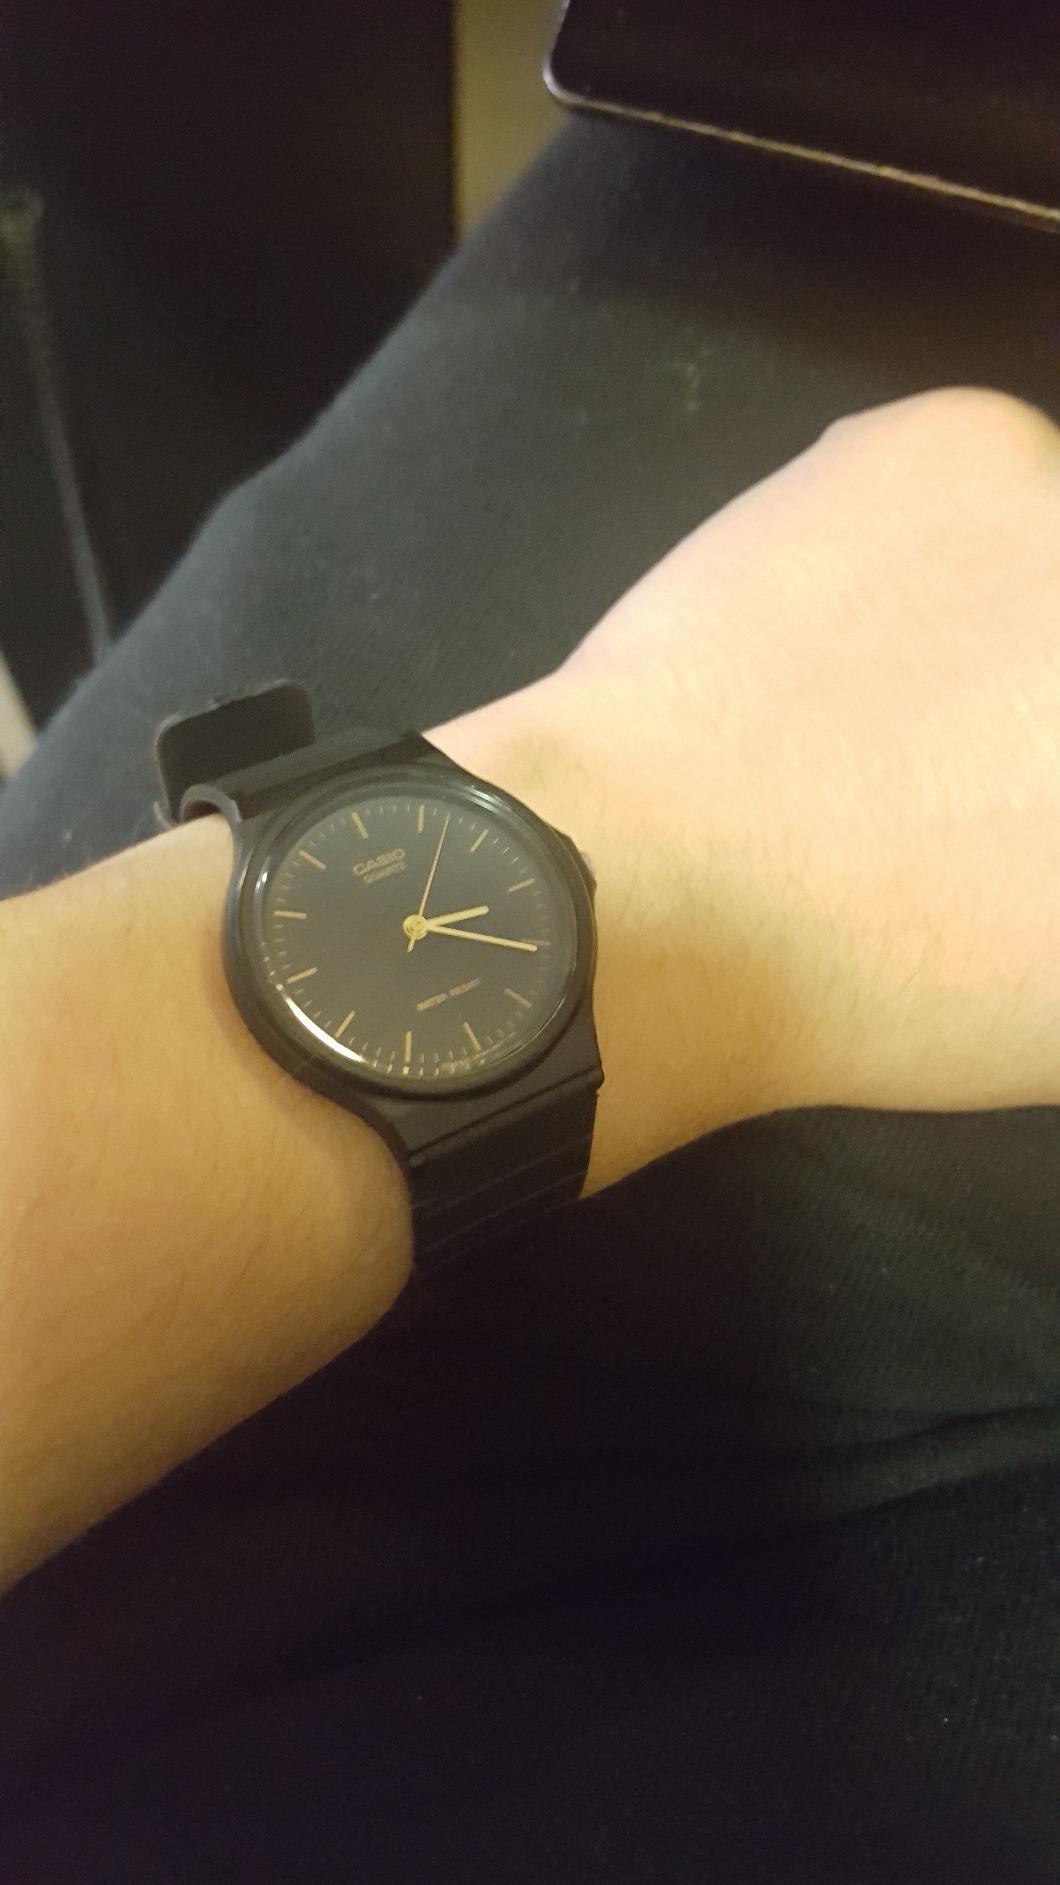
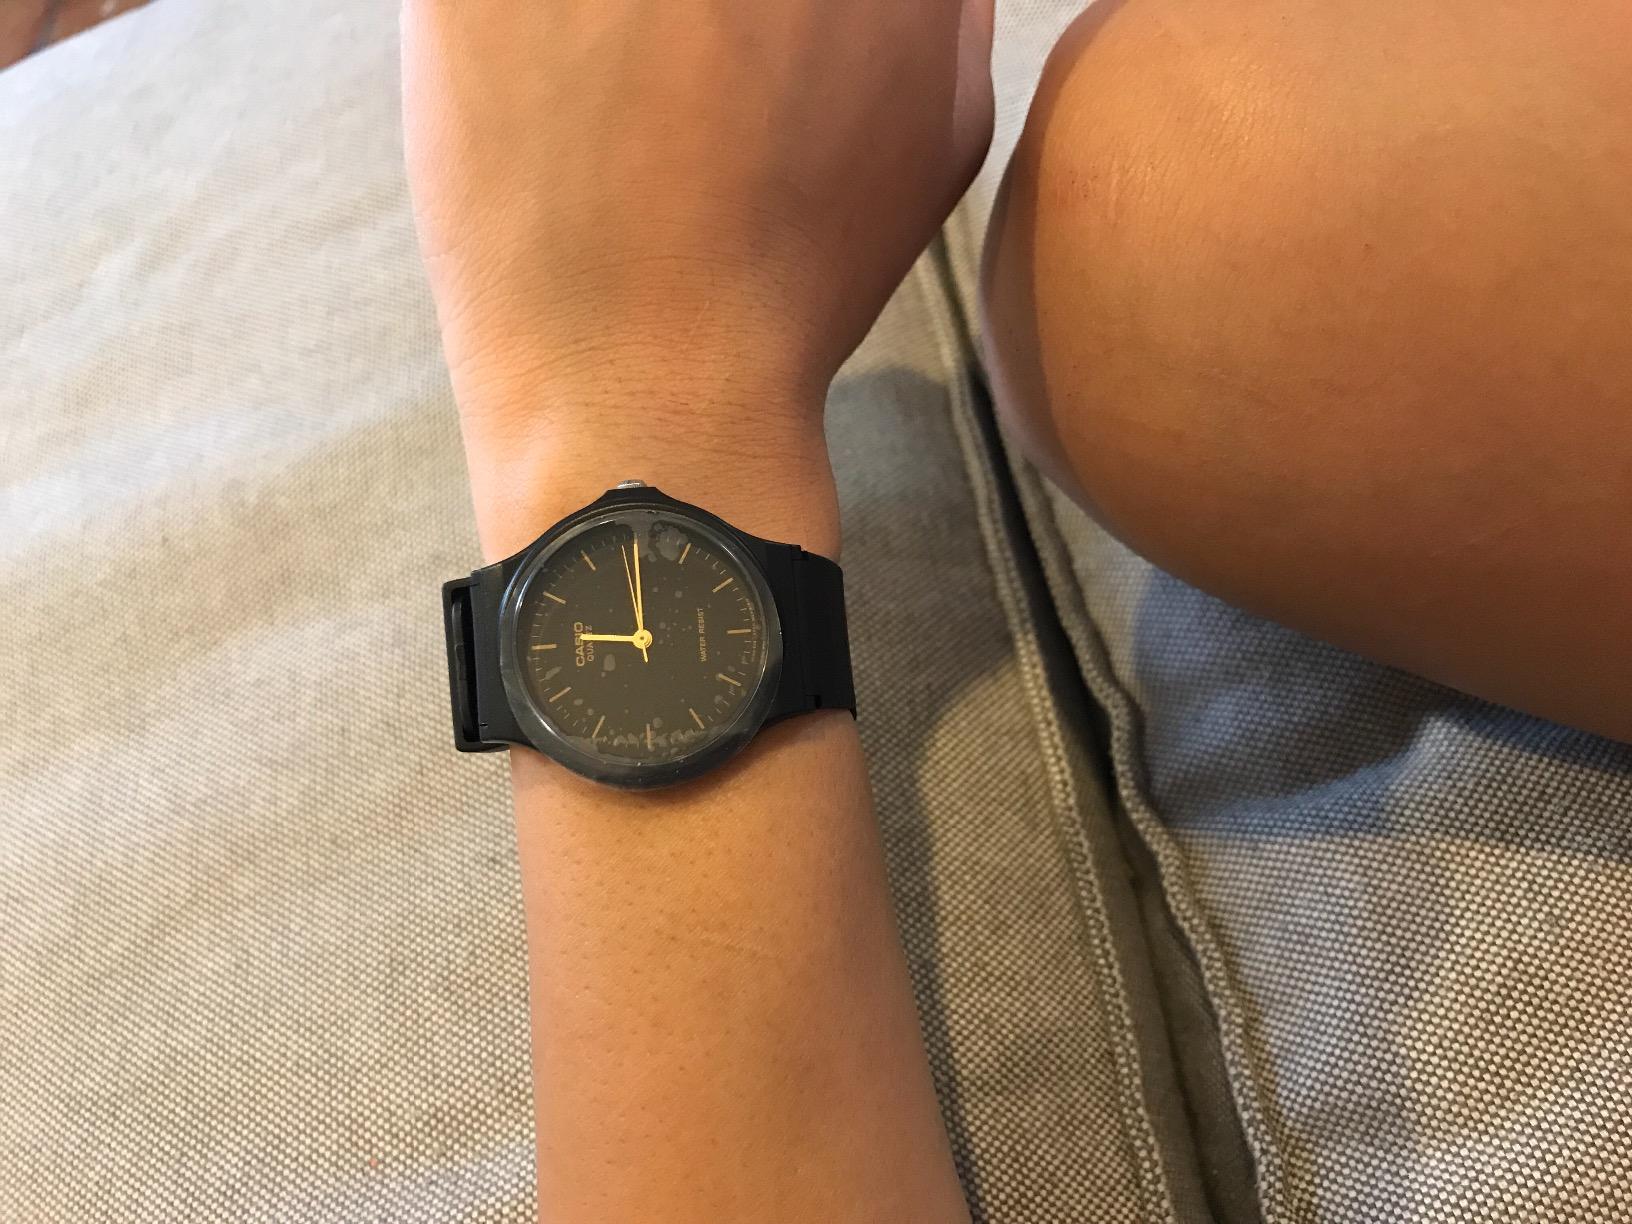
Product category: accessories_watch
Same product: yes